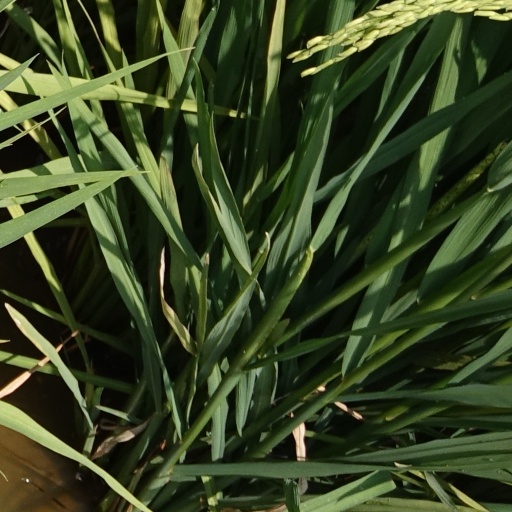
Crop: rice